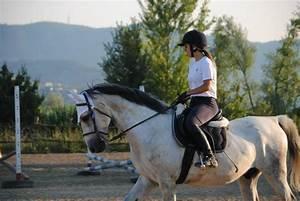
horse